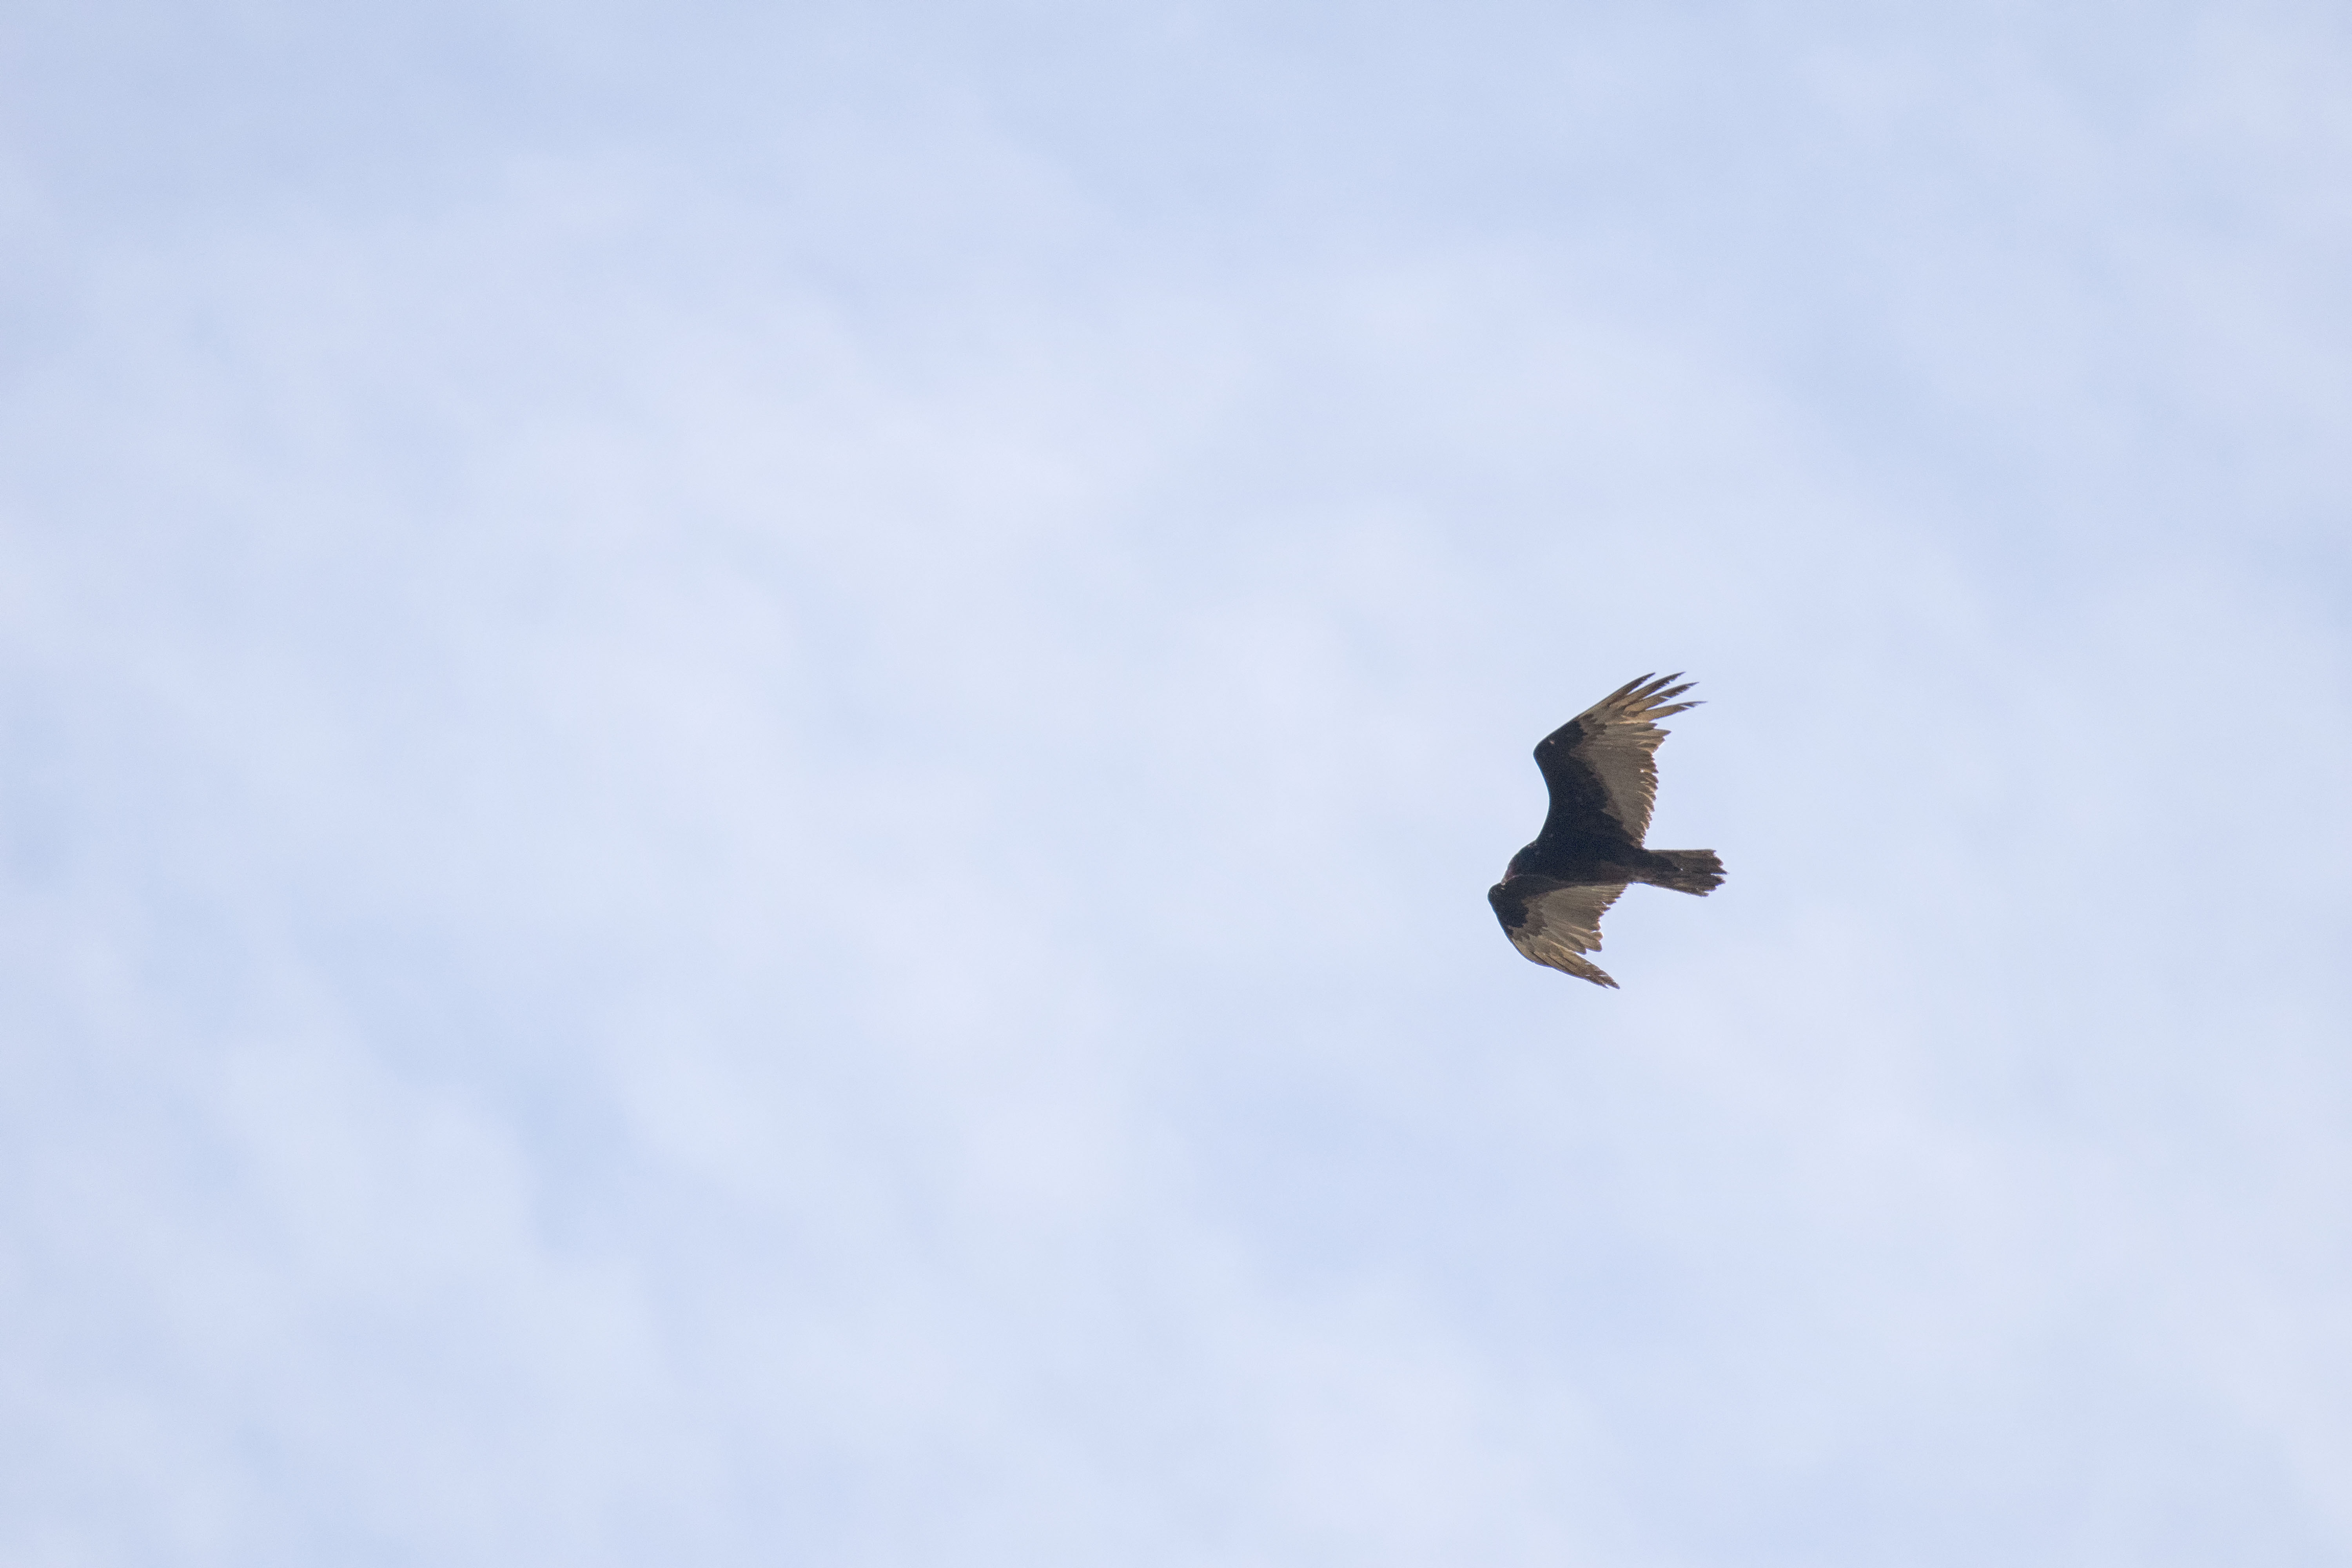
bird, wing, sky, flight, hawk, bird of prey, canada, turkey, a, vertebrate, rouge, tte, quebec, vulture, buzzard, sherbrooke, oiseau, urubu